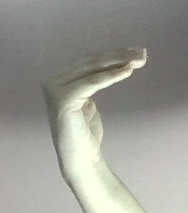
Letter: haa